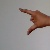
The image shows a hand gesture representing the letter 'Z' in Indian Sign Language.